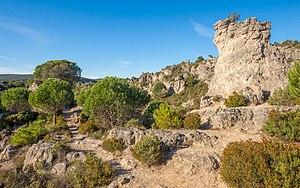
Le Cirque de Mourèze est un cirque ruiniforme dolomitique dont l’aspect chaotique est issue de l'érosion d’une roche sédimentaire appelée dolomie. Mourèze, Hérault, France.